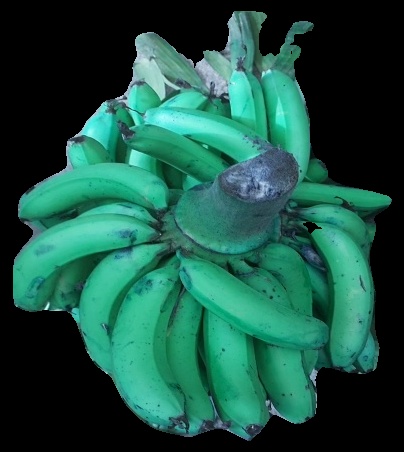
Variety: pachbale
Grade: grade3